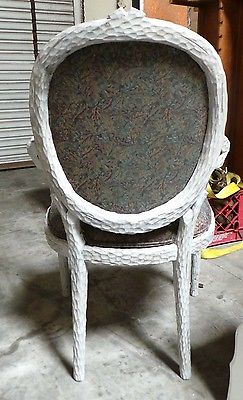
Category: chair